Sons of Trinity

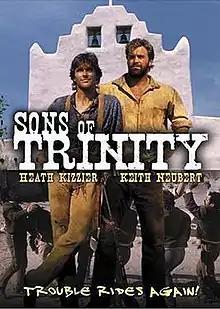

Sons of Trinity (also known as Trinity & Babyface and Trinity & Bambino: The Legend Lives On) is a 1995 Italian, Spanish and German international co-production spaghetti Western comedy film. It is a continuation of the "Trinity" series starring Terence Hill and Bud Spencer, and it was directed and produced by the creators of the original films; Italo Zingarelli and Enzo Barboni. It was the last film directed by Enzo Barboni.